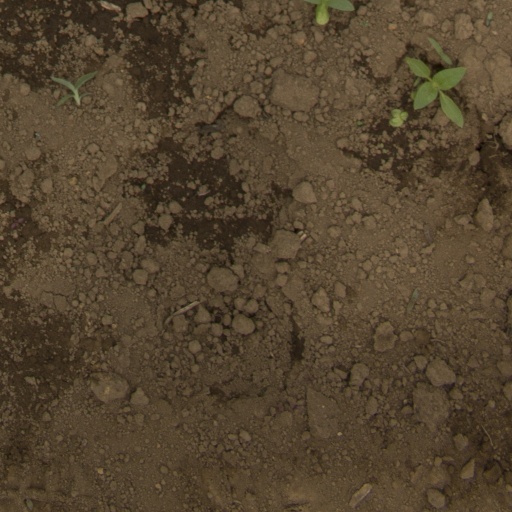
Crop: Jerusalem artichoke